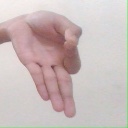
अक्षर: ज्ञ